Columbia Records

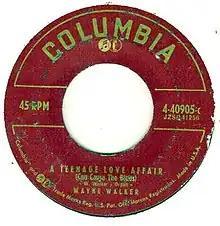
Columbia used this label for its 45 r.p.m. records from 1951 until 1958.

The company was bought by its UK subsidiary, the Columbia Graphophone Company, in 1925 and the label, record numbering system, and recording process changed. On February 25, 1925, Columbia began recording with the electric recording process licensed from Western Electric. "Viva-tonal" records set a benchmark in tone and clarity unequaled on commercial discs during the 78-rpm era. The first electrical recordings were made by Art Gillham, the "Whispering Pianist". In a secret agreement with Victor, electrical technology was kept secret to avoid hurting sales of acoustic records.